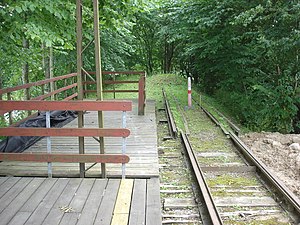
Sjællandske midtbane / Nedlagte strækninger hvor banetracéet er bevaret
Sporvejsmuseets afløbsspor mod sydøst på Ringsted-Hvalsø-Frederikssund-banens tracé. Til sammenligning med sporvognsskinnerne er her bevaret en lille stump normalspor (1.435 mm)
Den sjællandske midtbane, også kaldet Midtbanen er en nu delvis nedlagt jernbanestrækning på Sjælland.